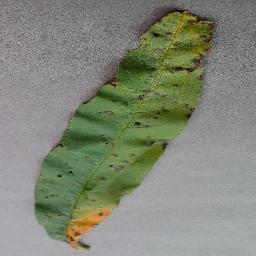
Label: Peach___Bacterial_spot